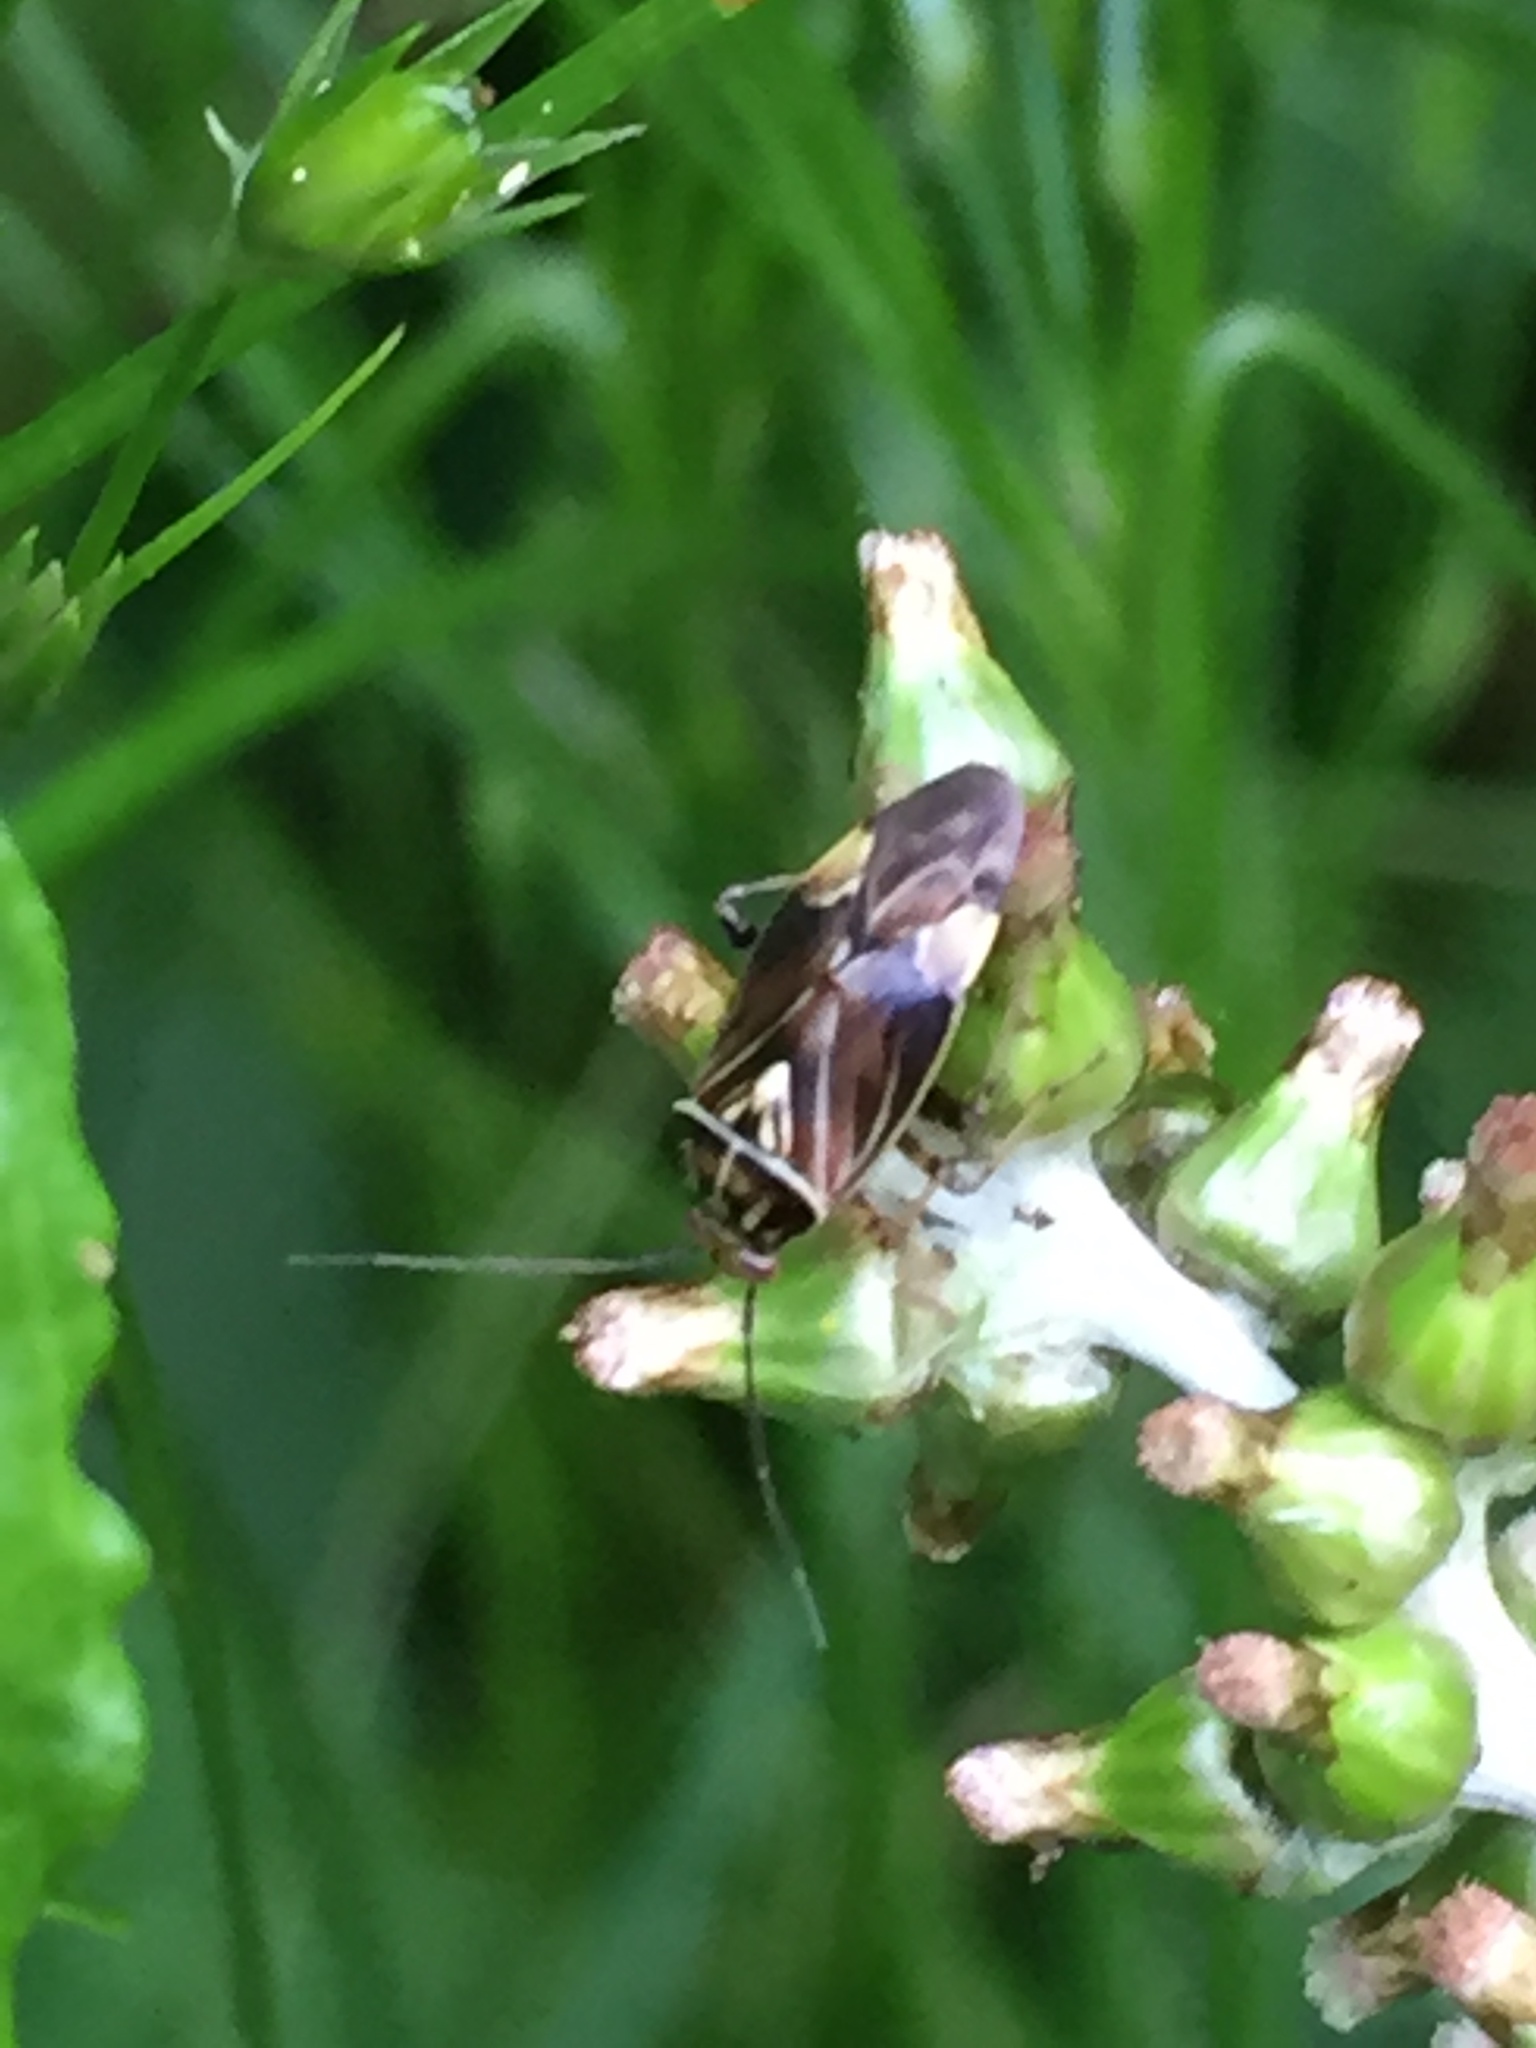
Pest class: lygus_bug